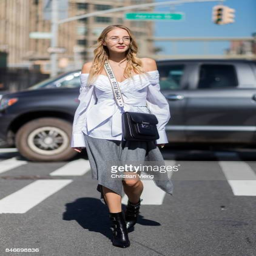
person seen in the streets outside organization leader during fashion week